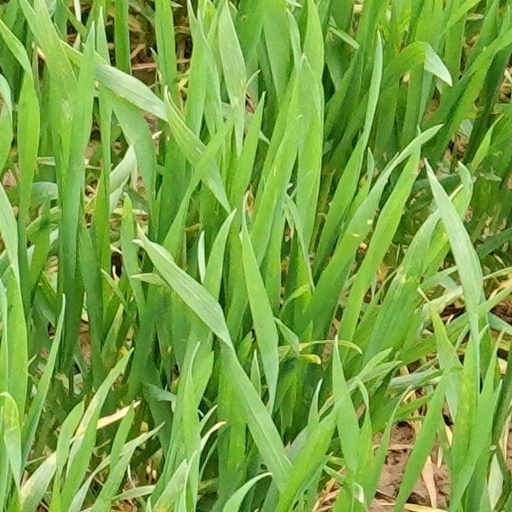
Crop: wheat